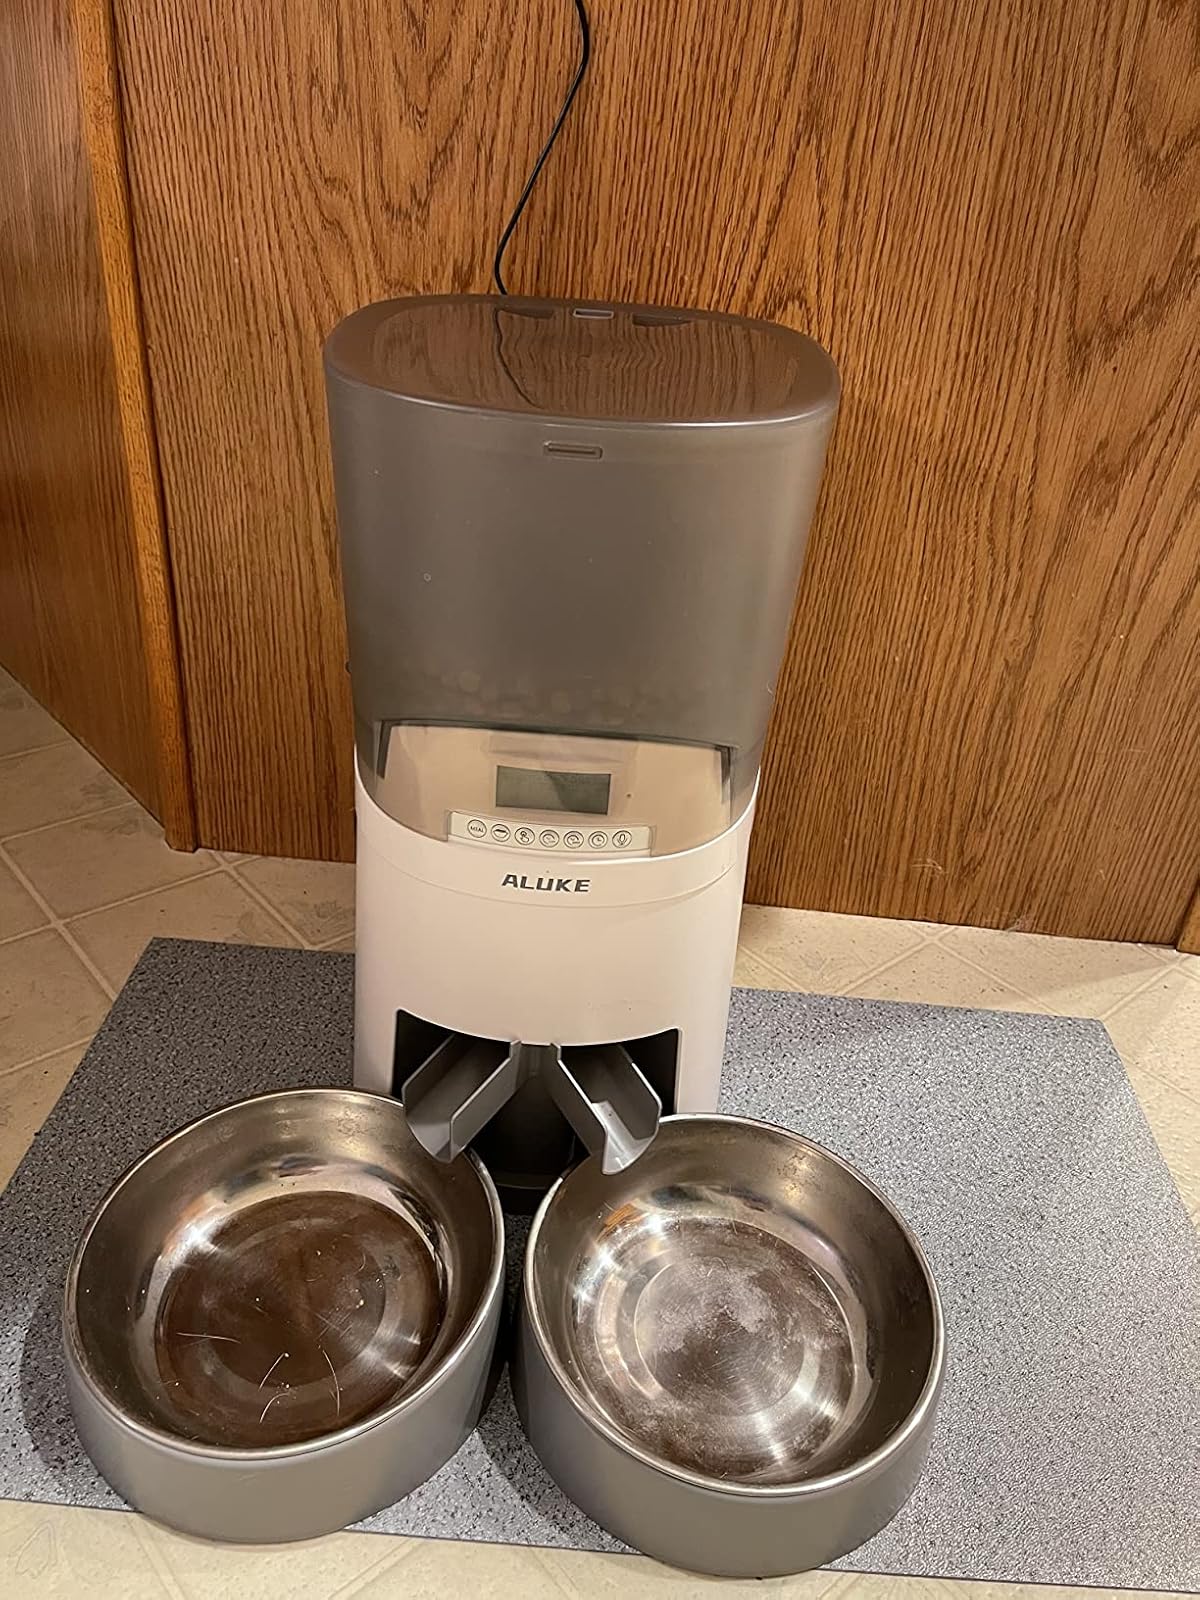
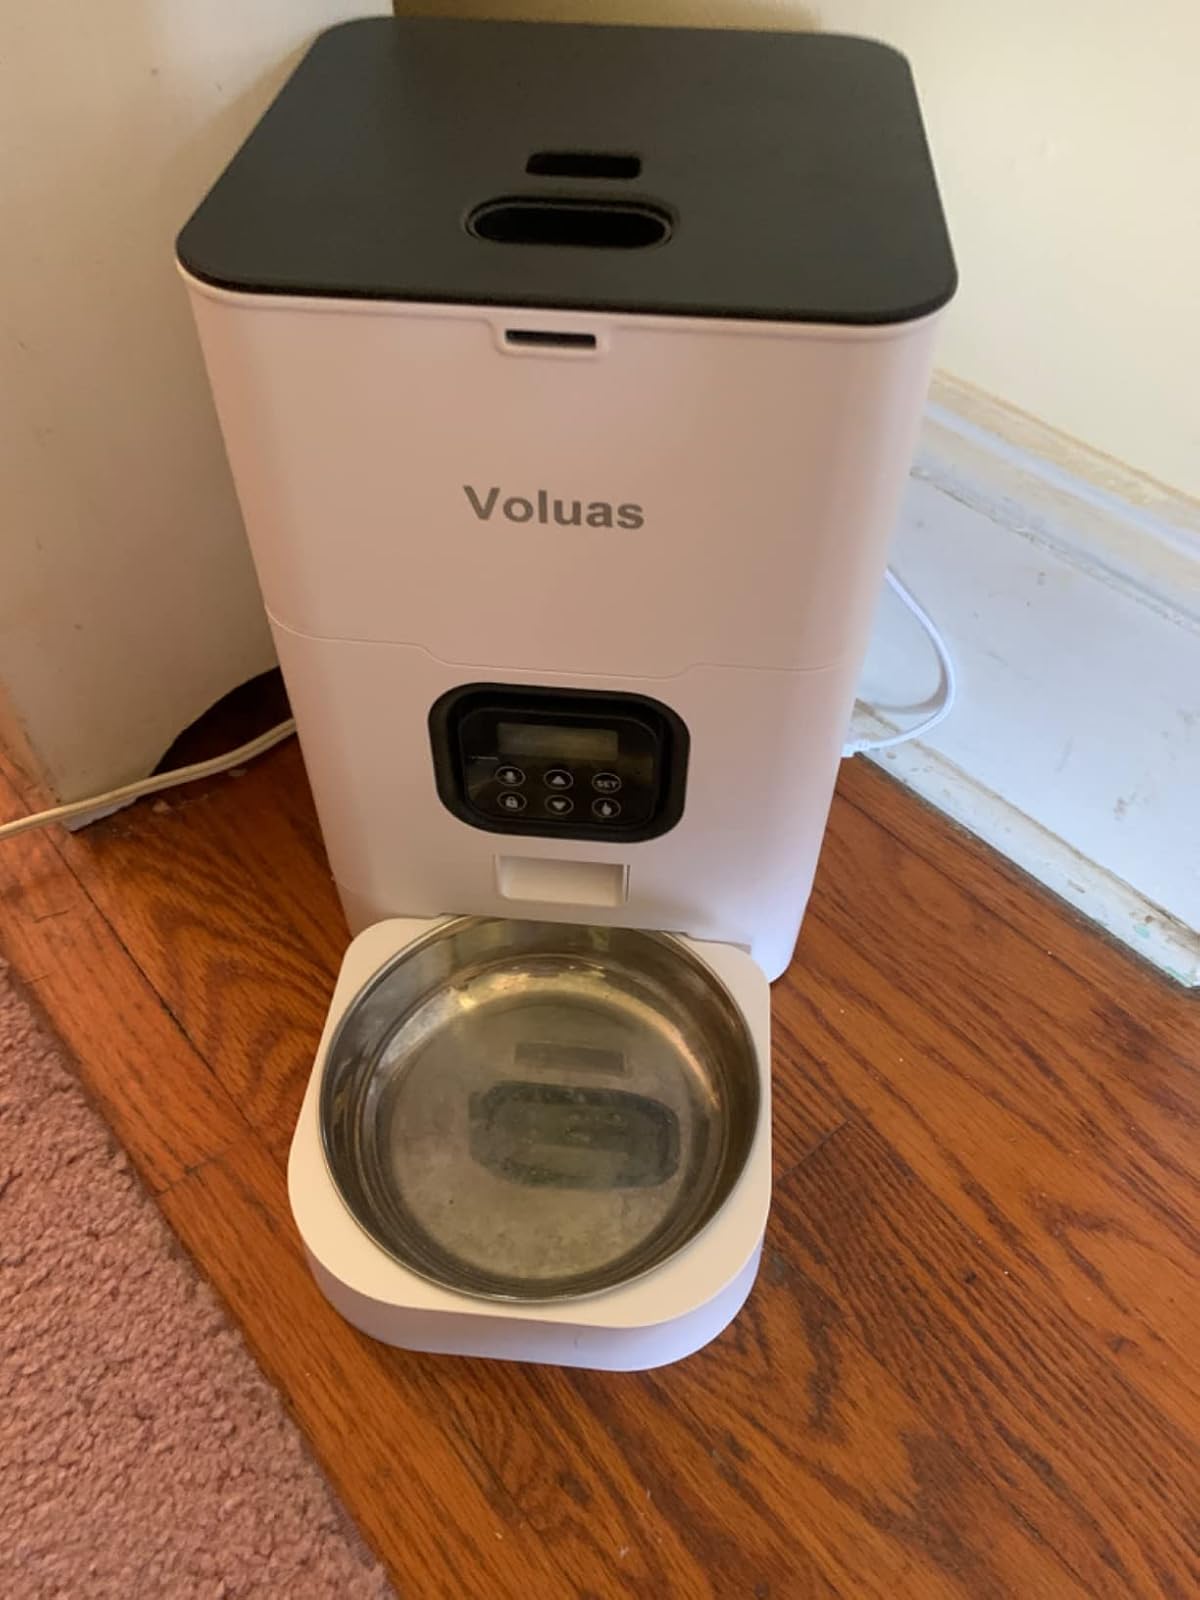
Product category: items_feeder
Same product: no